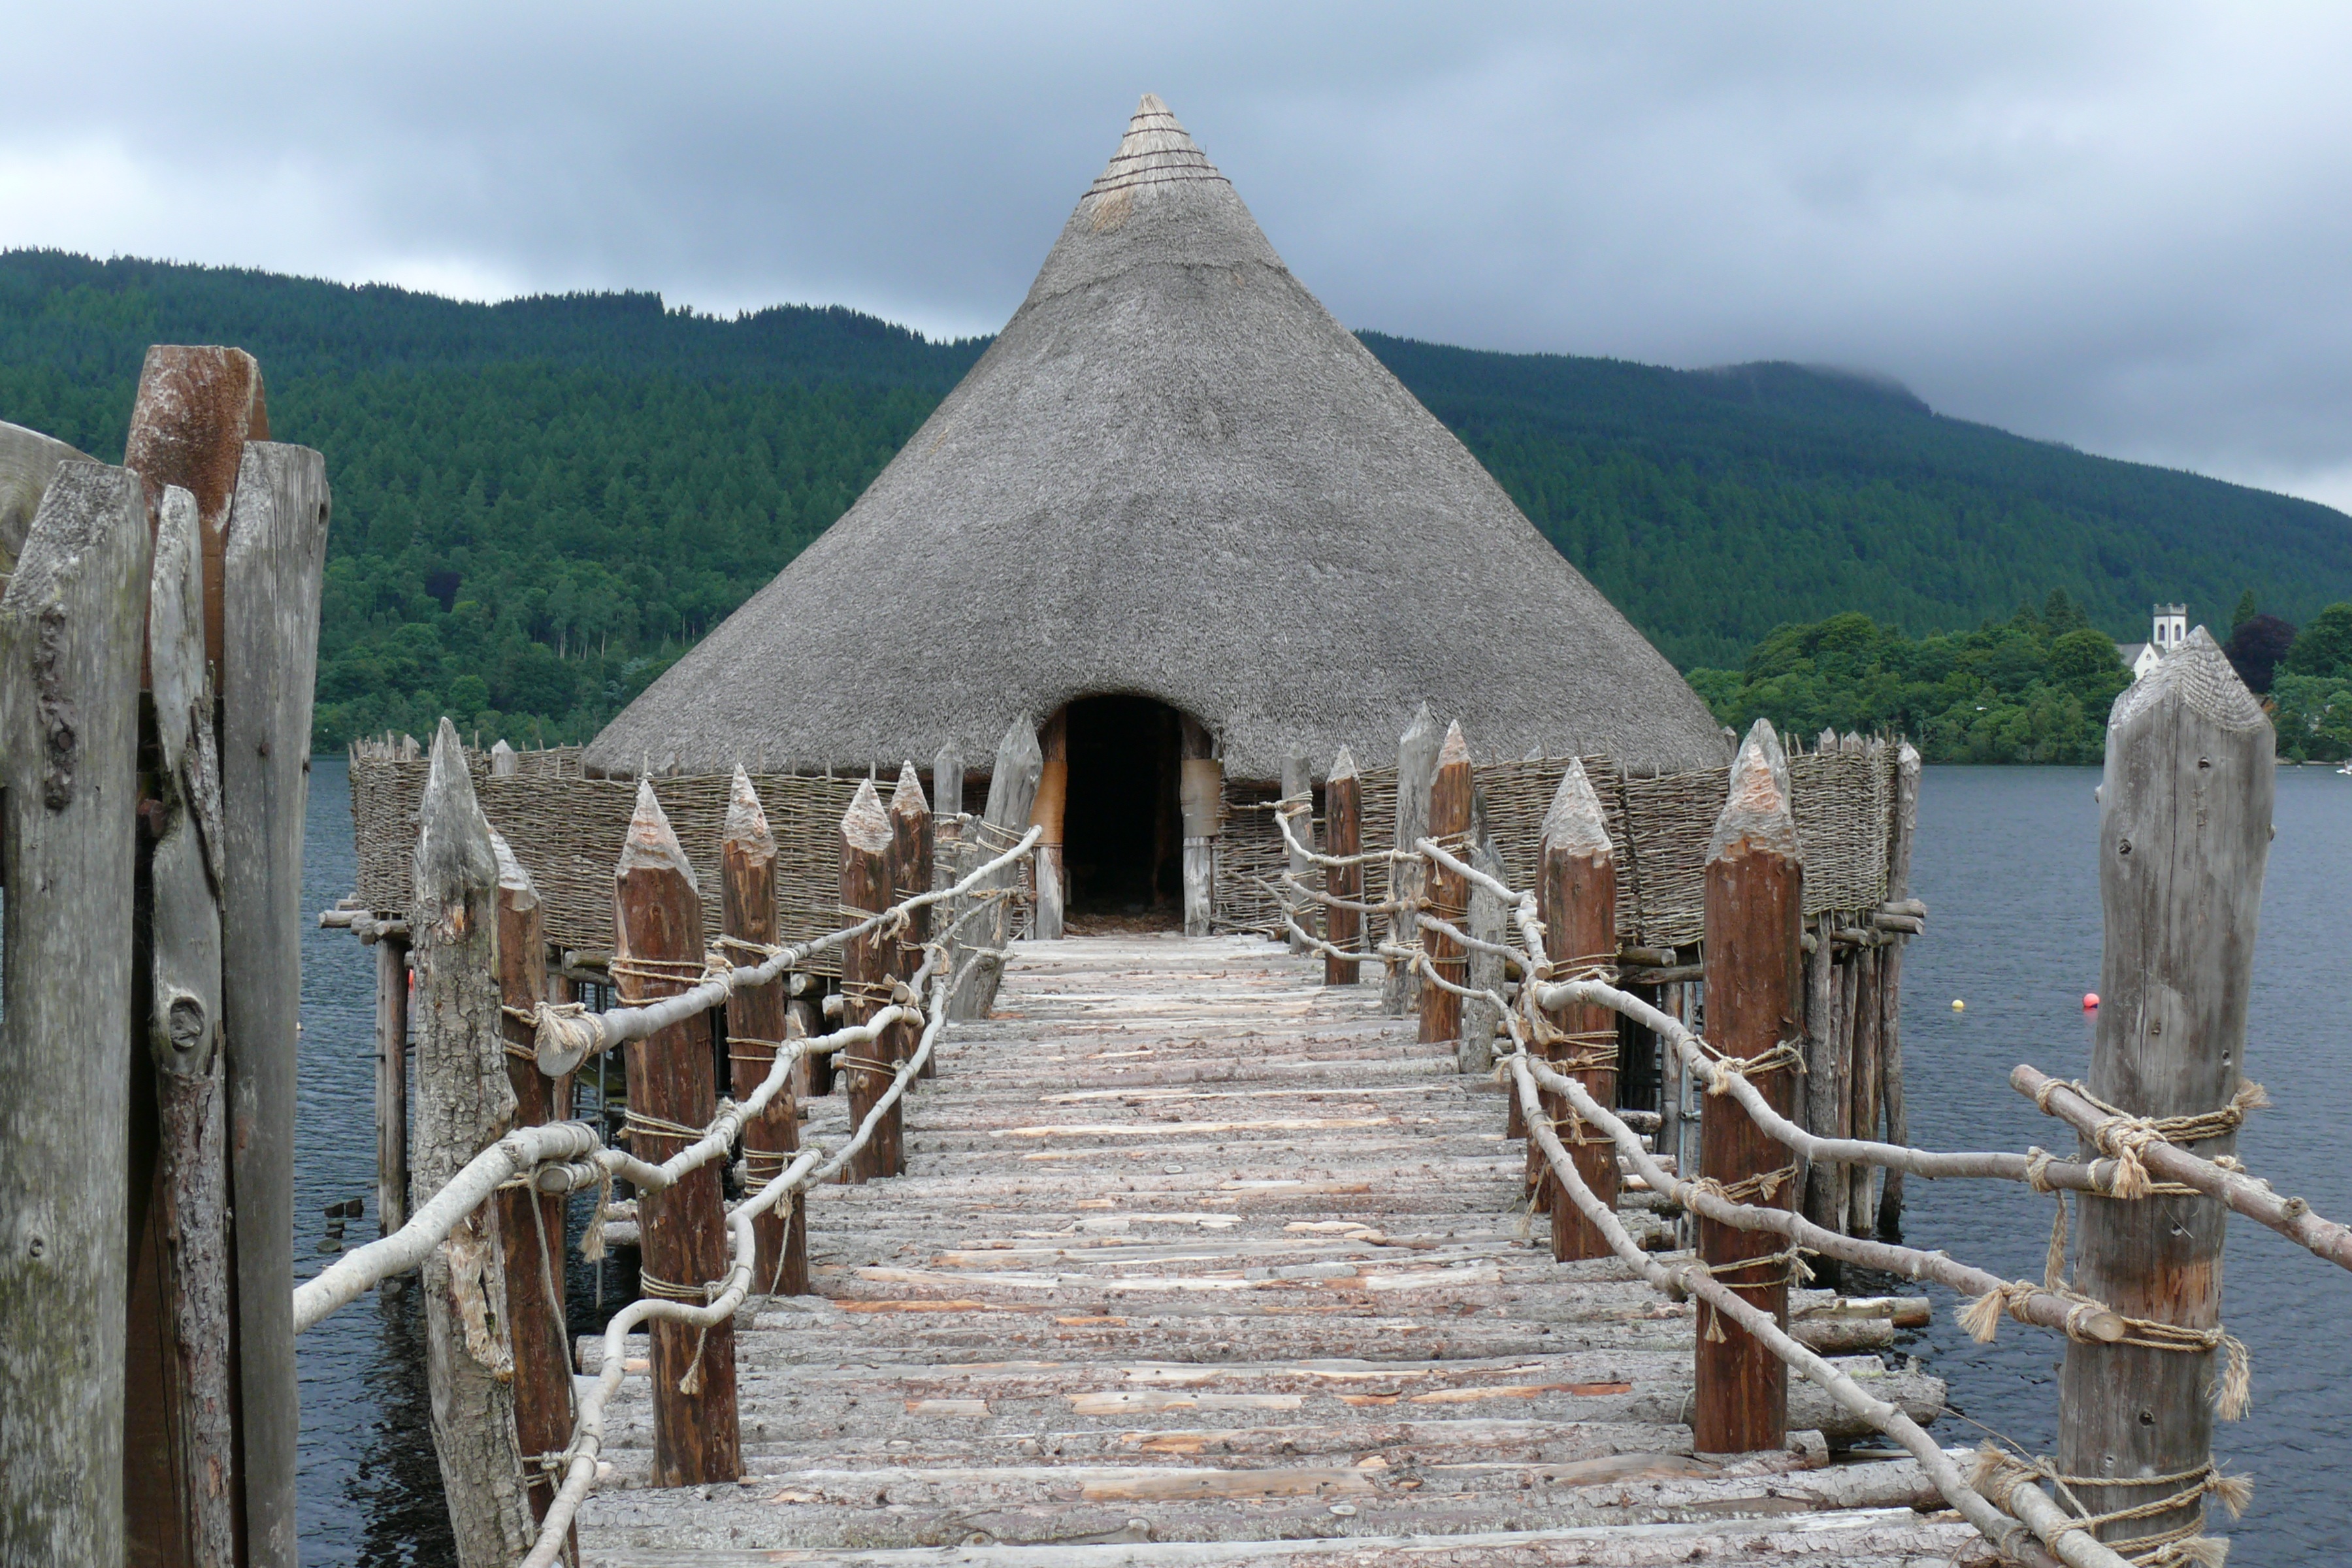
lake, monument, landmark, chapel, tourism, dwelling, place of worship, temple, ruins, scotland, crannog, ancient history